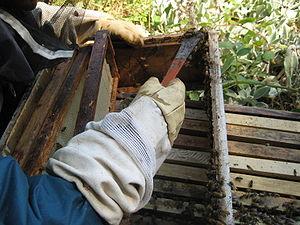
Raclage de propolis sur les flancs de la ruche, Californie, USA
Miel Vert est une foire agricole de l'île de La Réunion, un département d'outre-mer français dans le sud-ouest de l'océan Indien.
La propolis désigne à la fois une matière résineuse produite par certains végétaux et un matériau complexe fabriqué par les abeilles à partir de cette résine végétale et de cire. Les abeilles utilisent leur production comme mortier et anti-infectieux pour assainir la ruche.